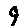
Label: 9